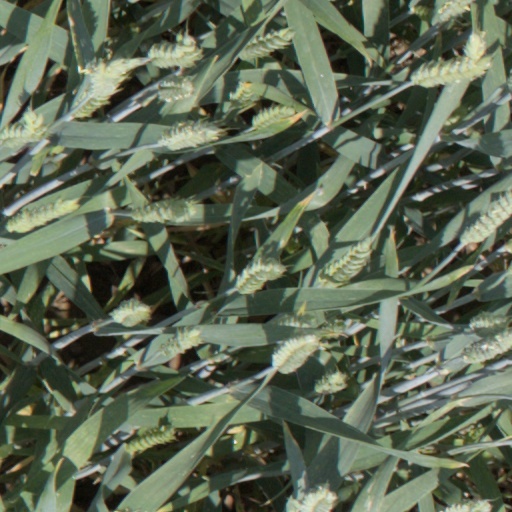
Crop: wheat